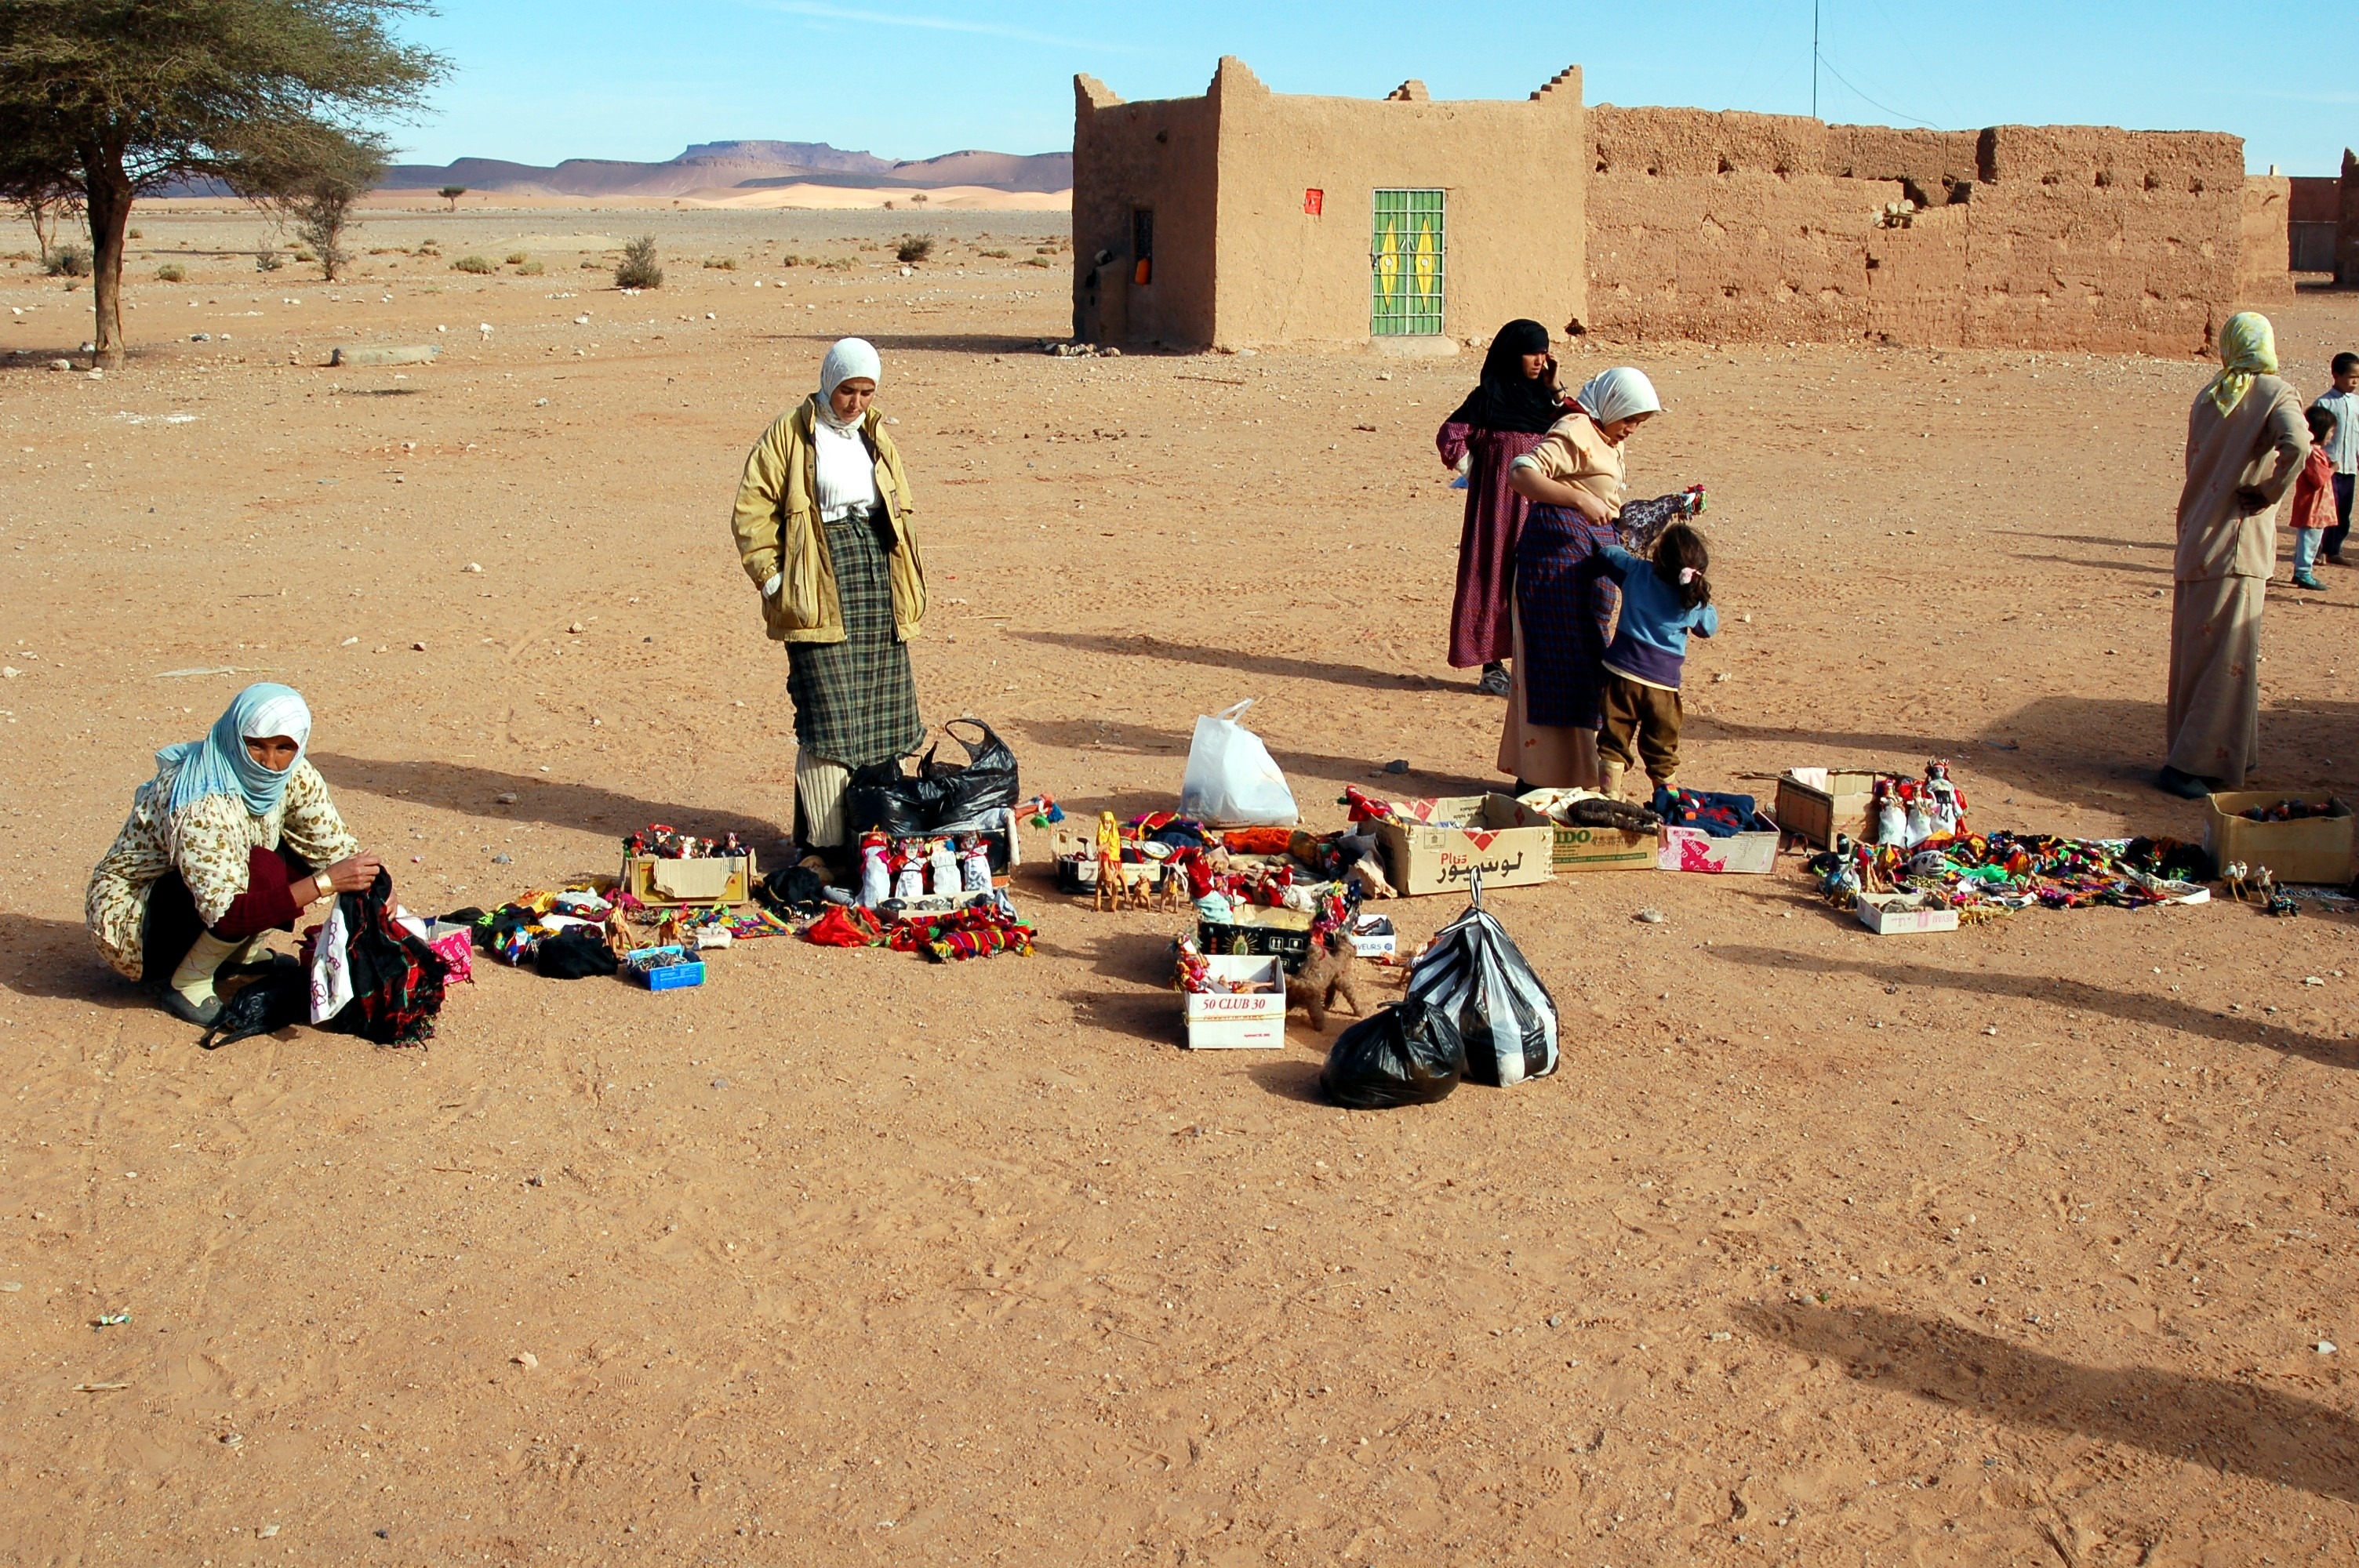
landscape, nature, sand, people, desert, isolated, solitude, village, africa, soil, market, women, morocco, marroc, poverty, sale, seller, sahara, soledad, street vendor, vending, natural environment, aeolian landform, itinerant